Fort Glanville Conservation Park

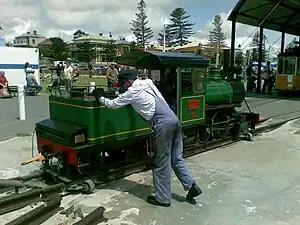
Turntable of "Semaphore and Fort Glanville Tourist Railway"

Connecting the fort to Semaphore jetty is the "Semaphore and Fort Glanville Tourist Railway", a gauge steam train operated by volunteers from the National Railway Museum. The railway opened in December 1992 and, as of 2002, carried over 16,000 passengers annually.